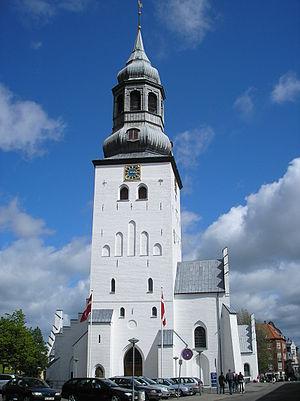
La cathédrale Saint-Budolphe est une cathédrale luthérienne de la ville d'Aalborg, dans le Jutland du Nord, au Danemark.